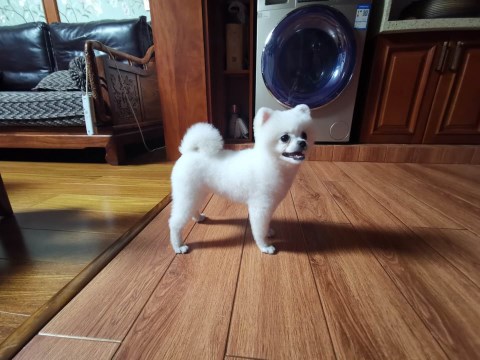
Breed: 1936-n000005-Pomeranian